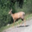
Label: deer